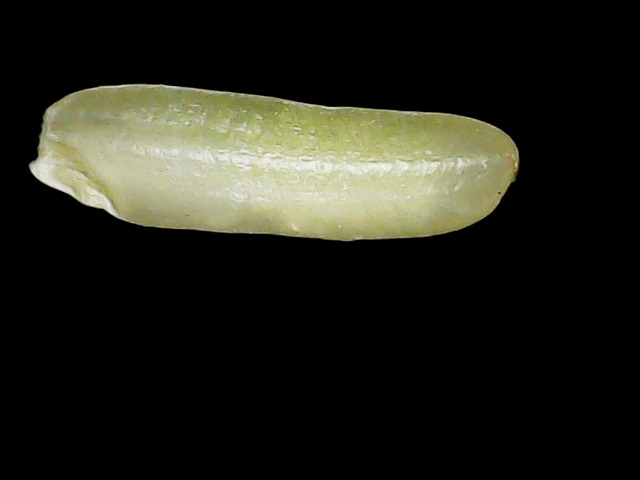
Rice variety: Binadhan26